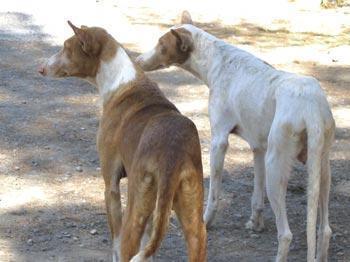
Ibizan_hound